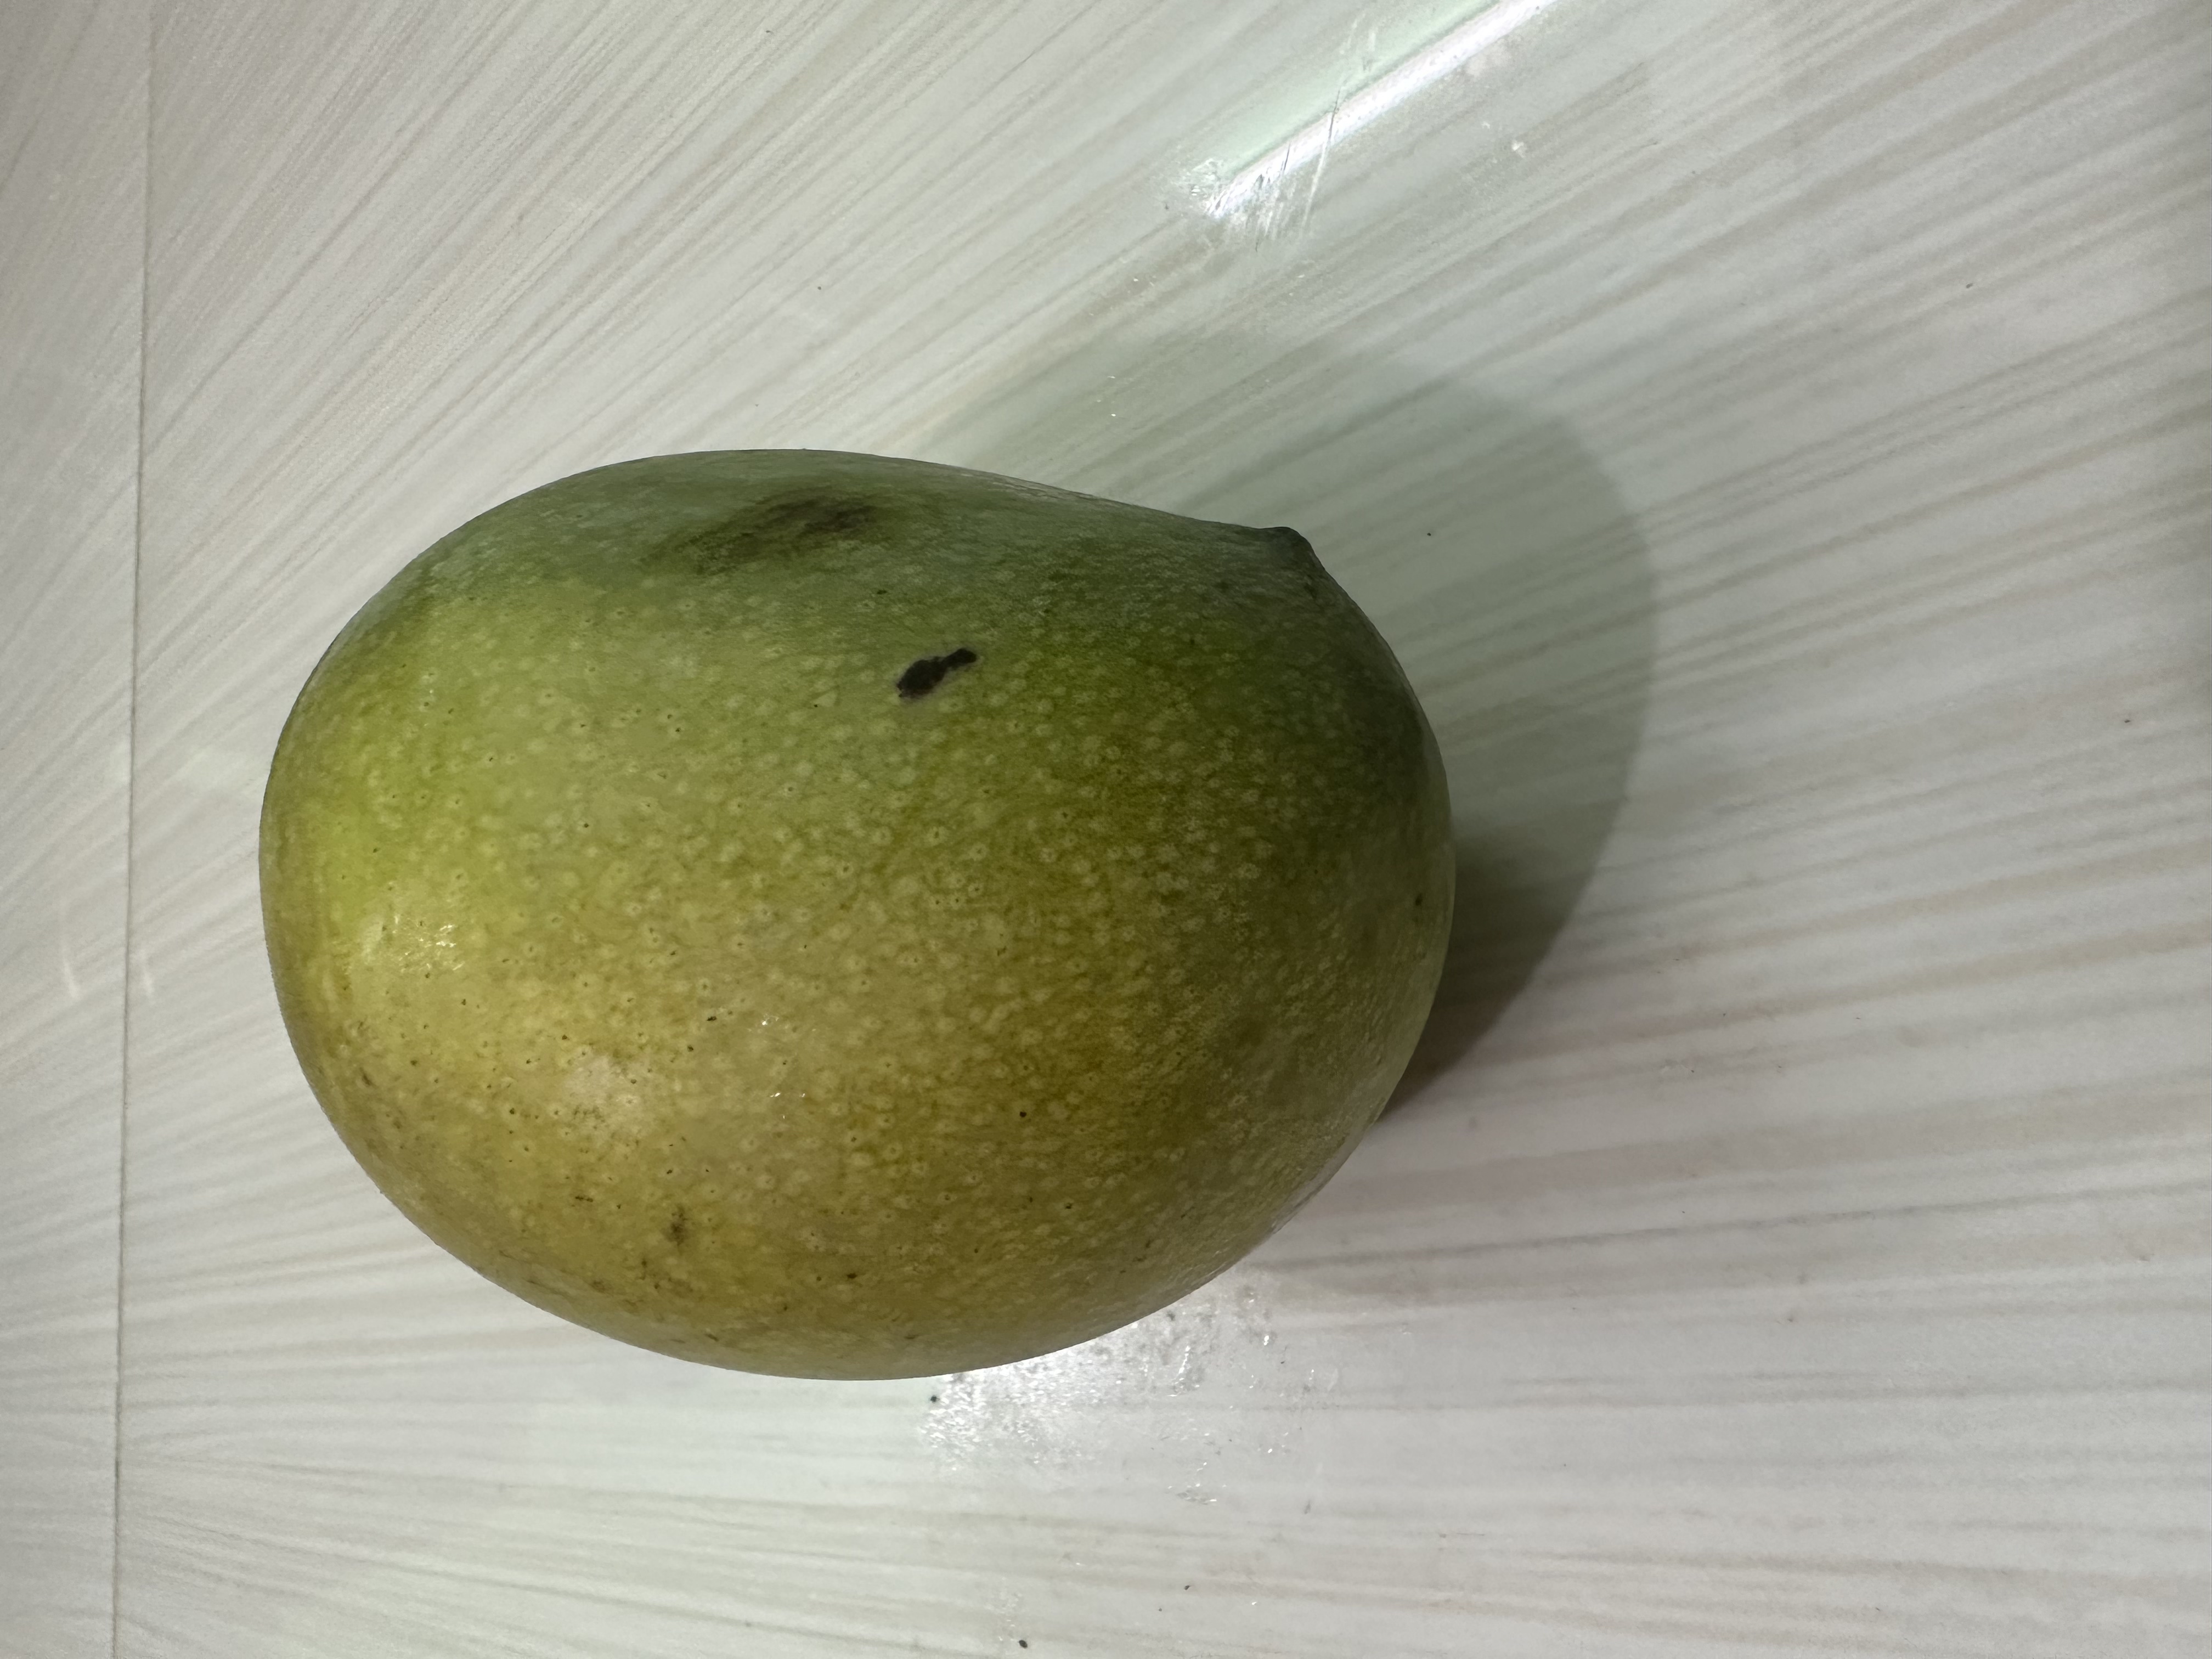
Mango variety: Kanchon Langra